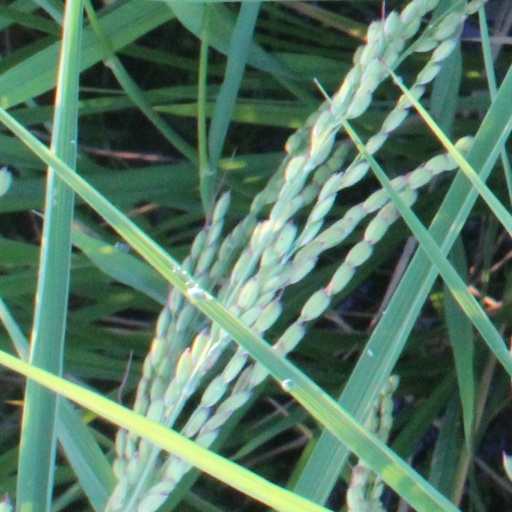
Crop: rice